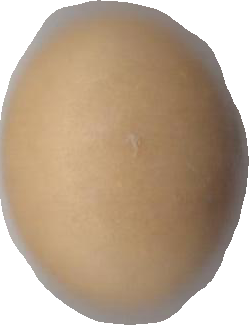
Variety: Dega